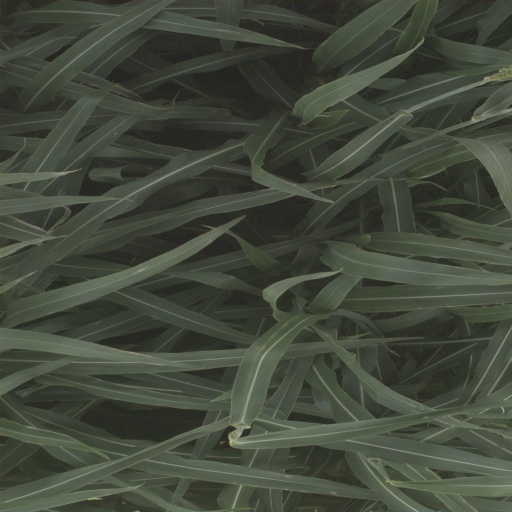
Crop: sorghum